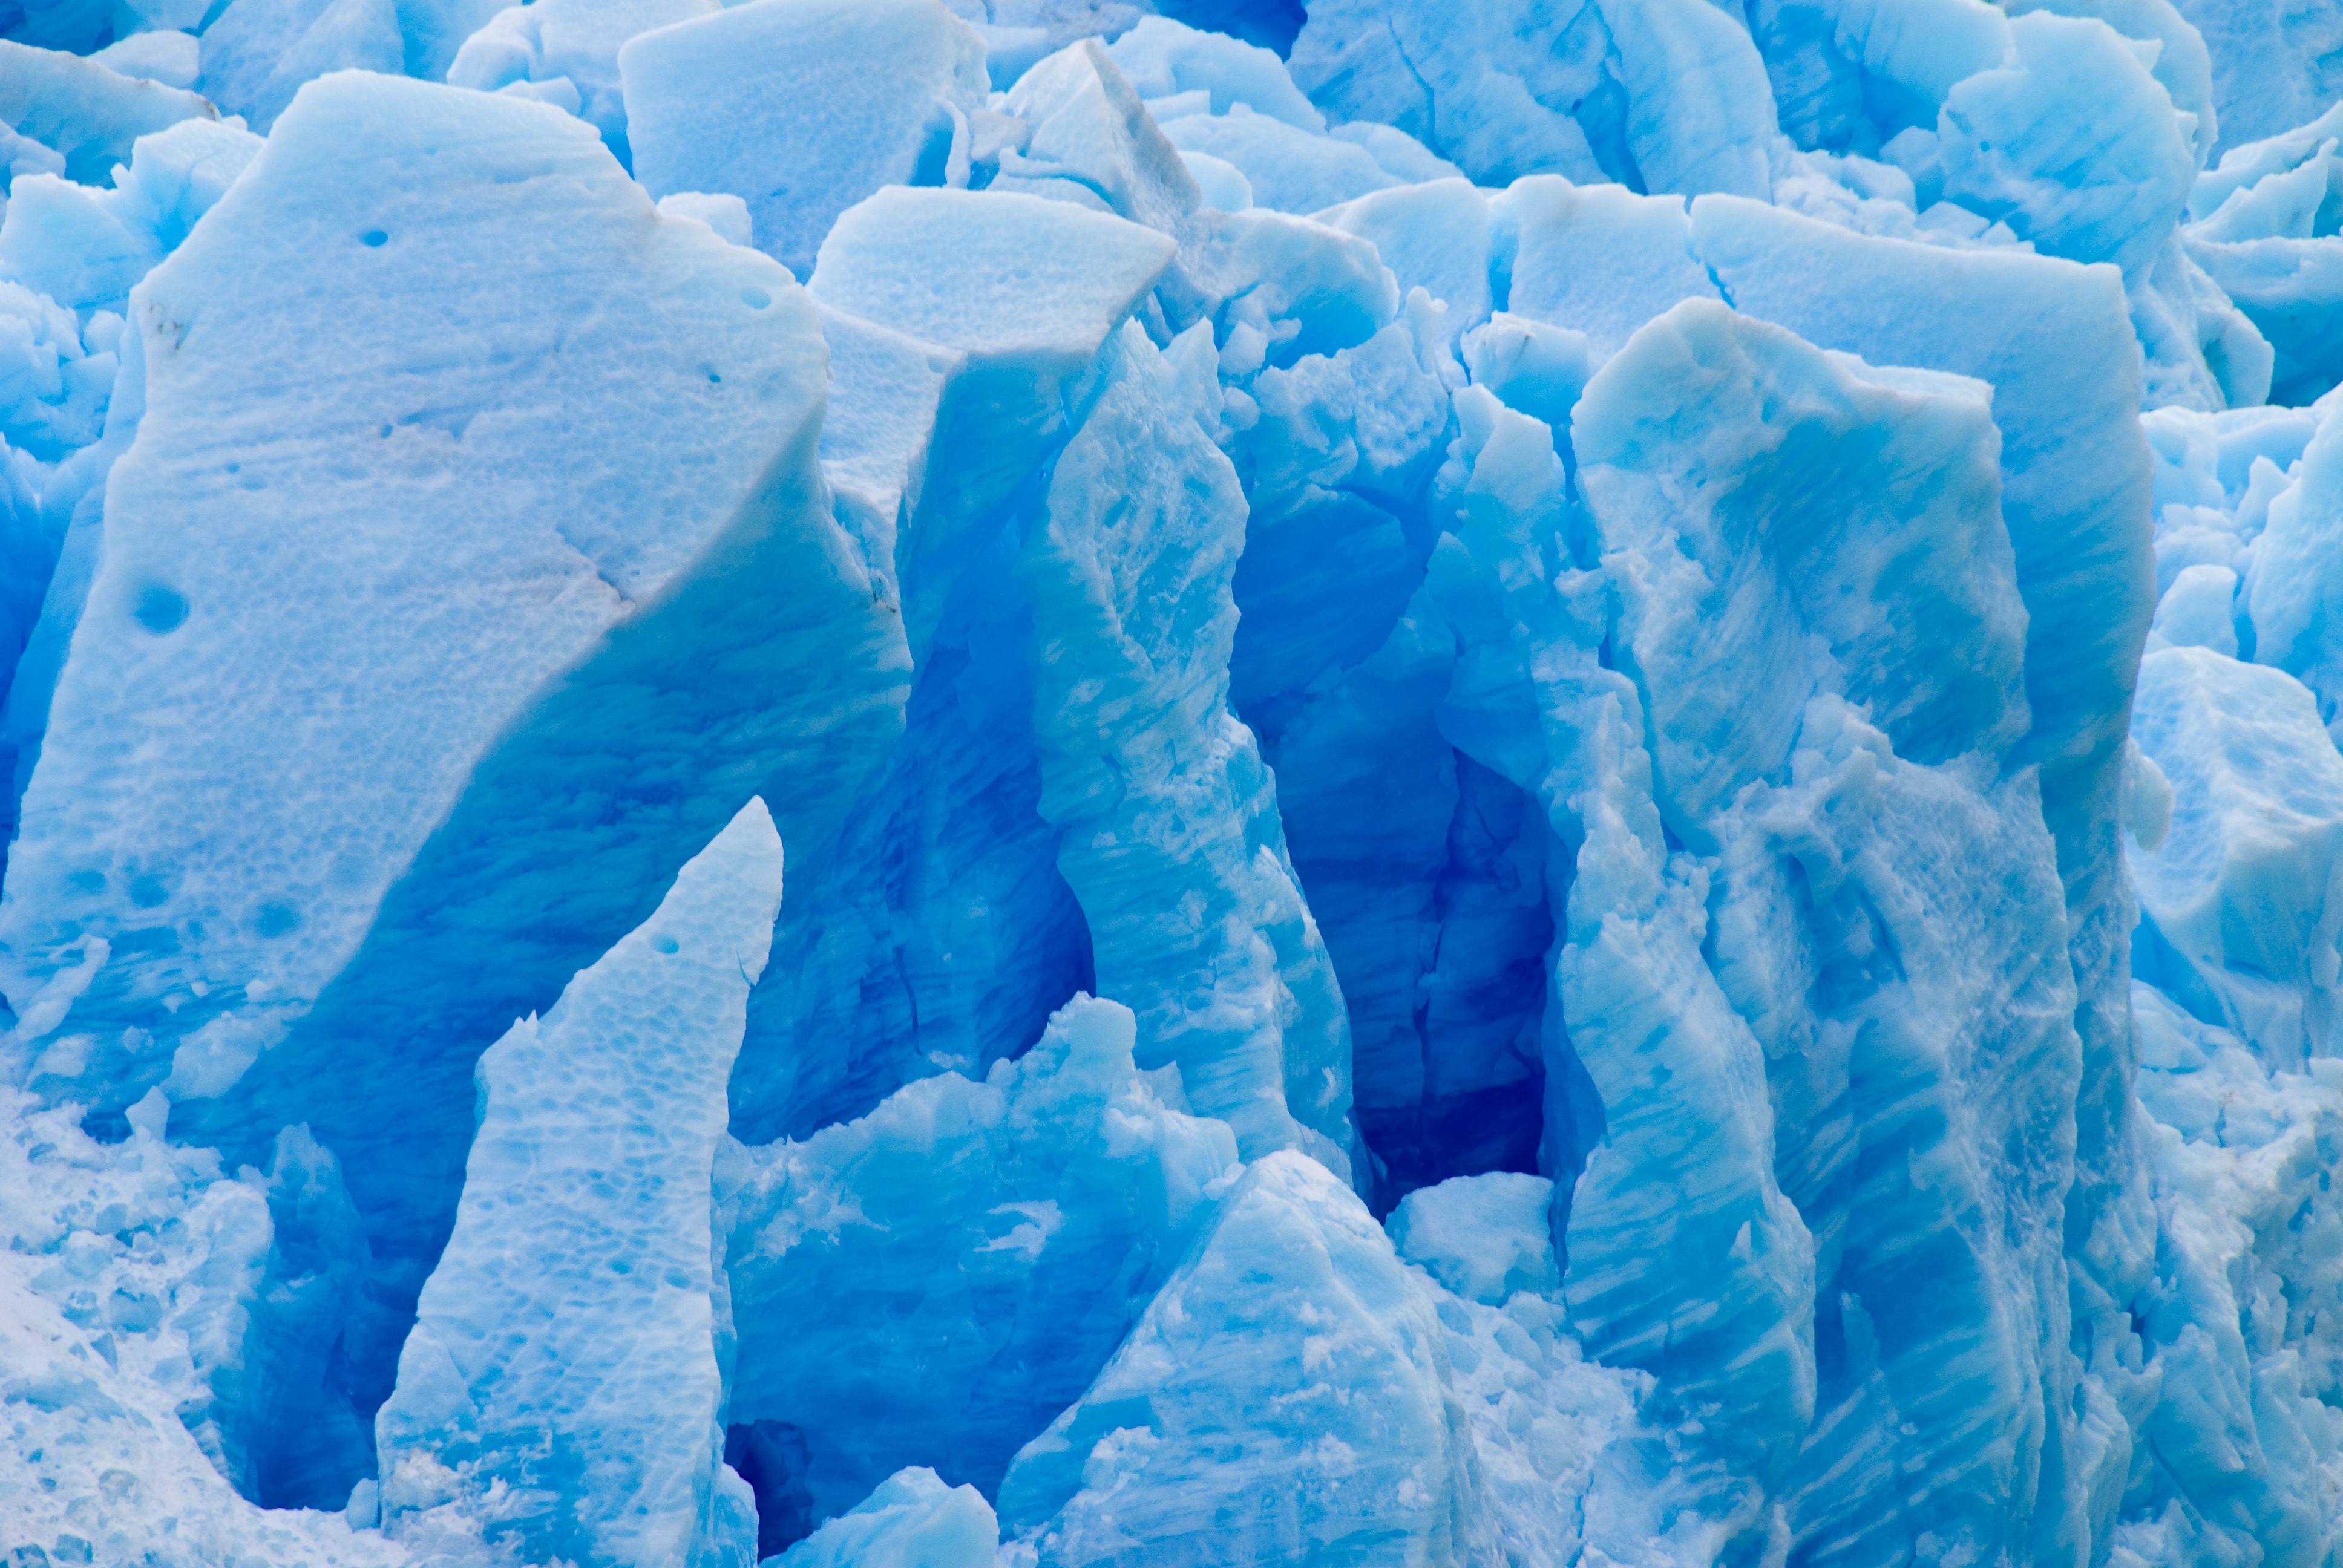
nature, formation, ice, glacier, arctic, iceberg, chile, badlands, patagonia, landform, arctic ocean, torres del paine, geographical feature, glacial landform, ice cap, polar ice cap